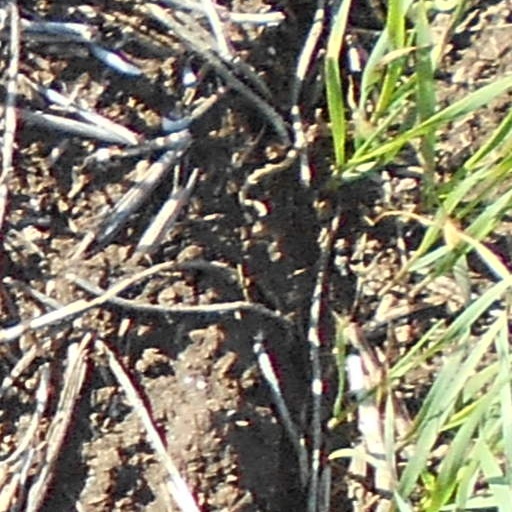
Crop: wheat